Huangze Temple

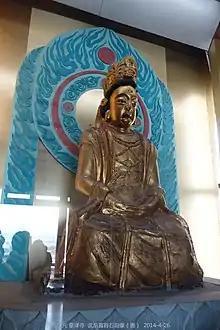
Buddhist statue of Wu Zetian from the 8th century housed in the temple. The statue is based on Wu Zetian's likeness in her later years.

Huangze Temple is a Buddhist temple west of Guangyuan, along the banks of the Jialing River and at the foot of Wulong Mountain. It is the only temple that is dedicated to Wu Zetian. Huangze Temple also has 6 caves, 41 niches, 1203 sculptures all on a cliff, which were created from the Northern Wei period to the Ming and Qing.